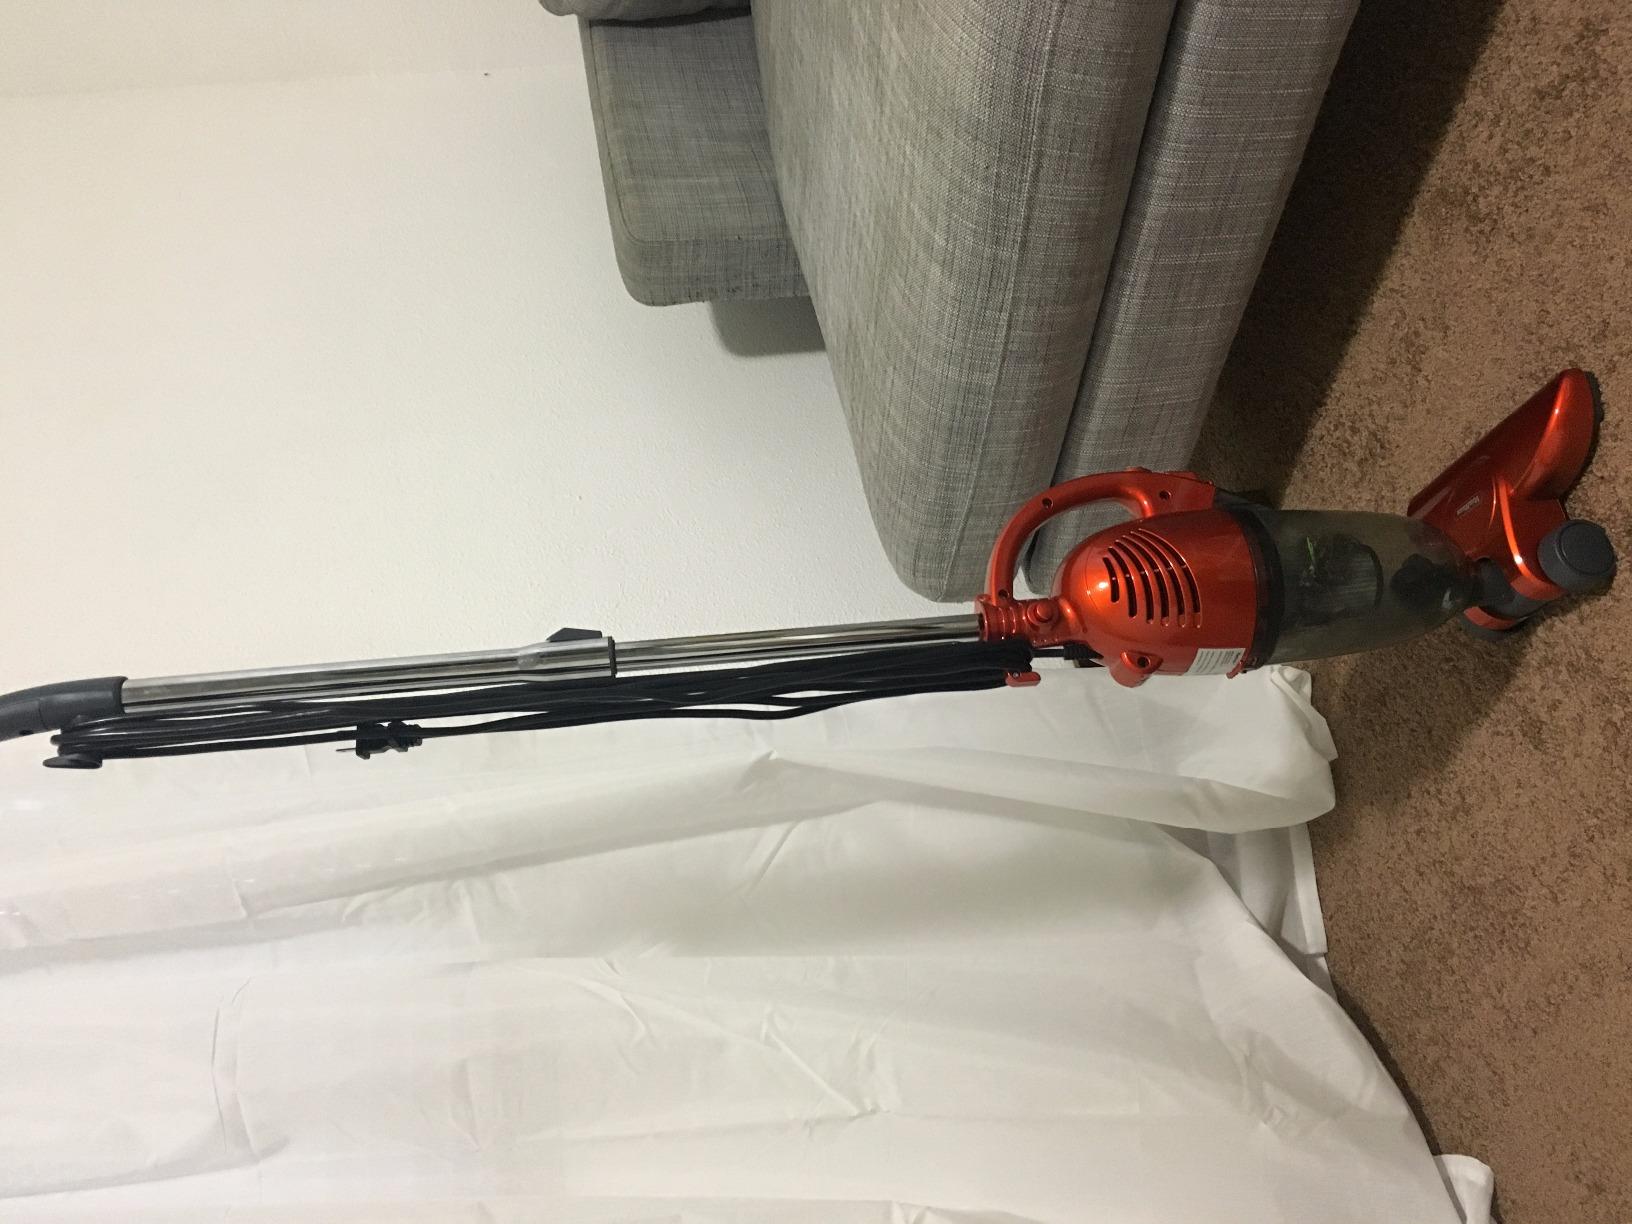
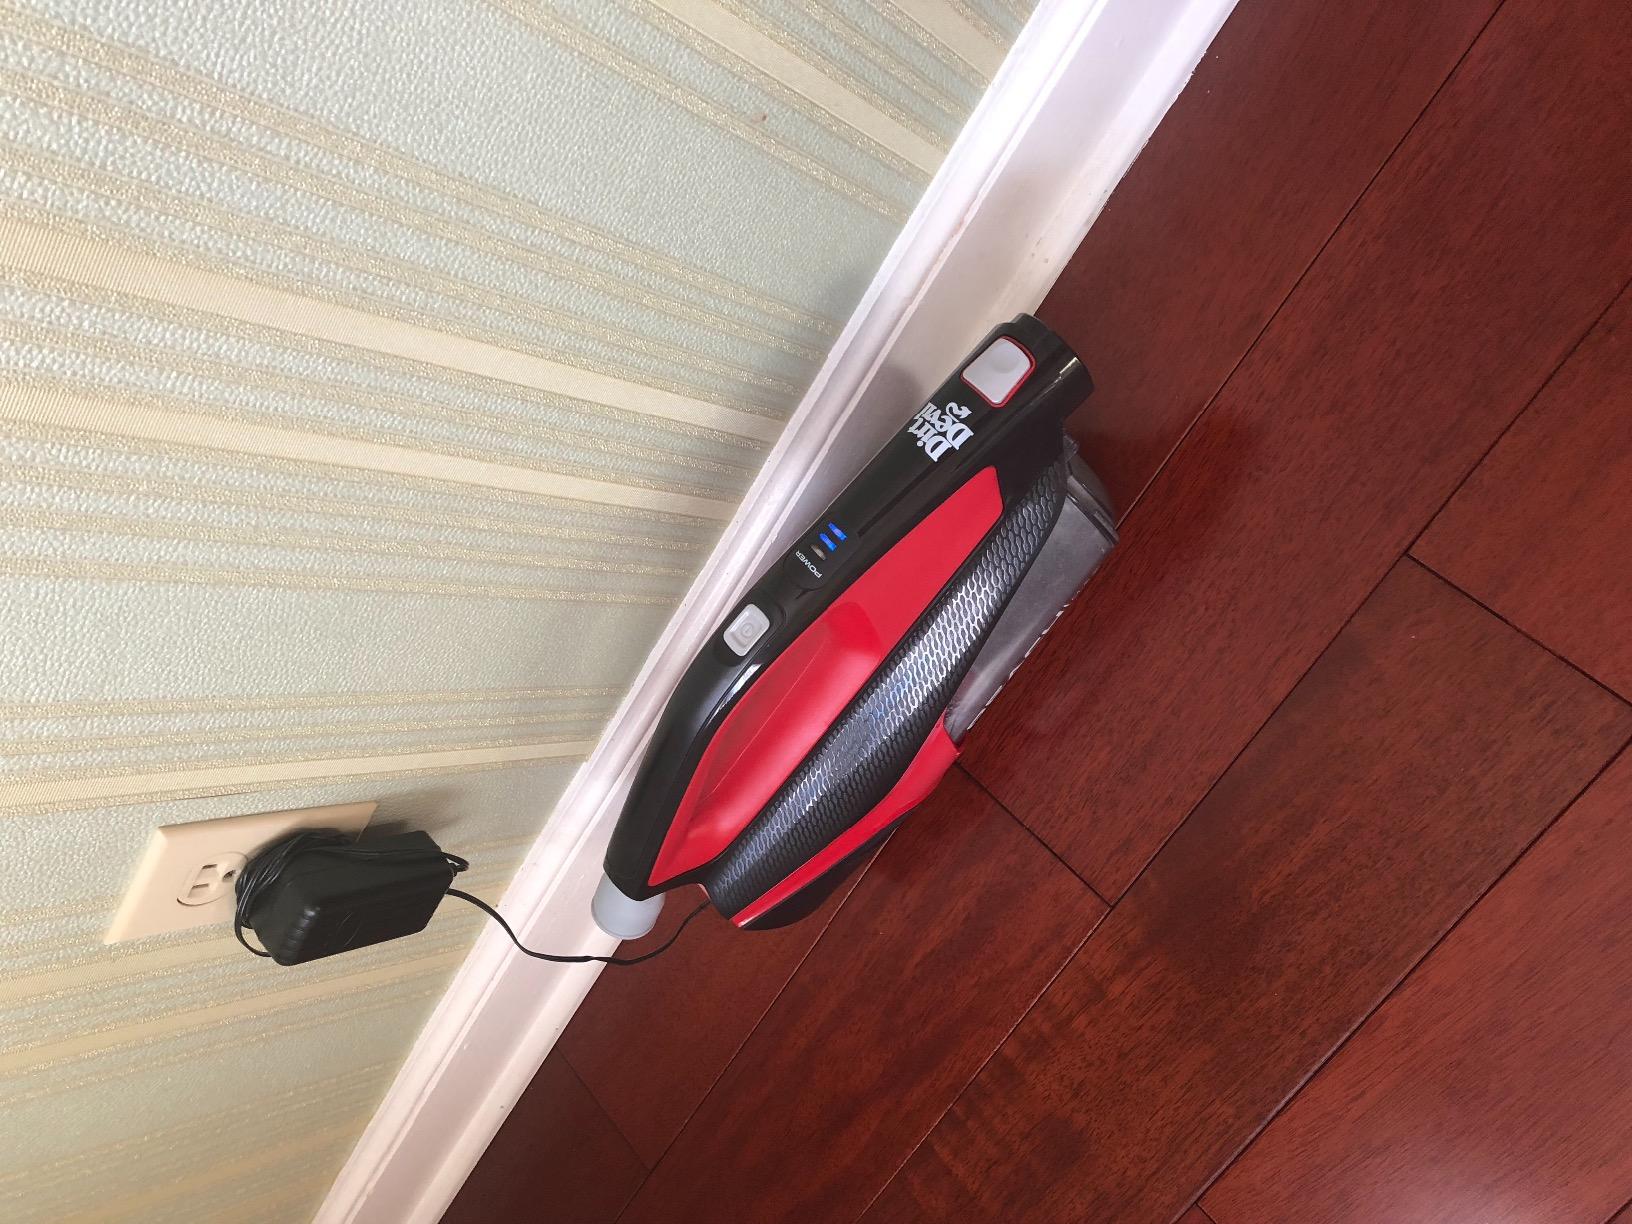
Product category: items_vacuum
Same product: no